Group 5 (motorsport)

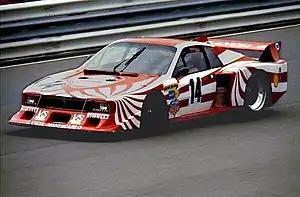
A Lancia Beta Montecarlo contesting the 1980 World Championship for Makes in the Group 5 category.

For 1972, the FIA applied the Group 5 classification to what had previously been known as the Group 6 Prototype Sports Cars category. These cars, now officially Group 5 Sports Cars, were limited to a 3-litre engine capacity and were to be the main competitors in events counting towards the FIA's newly renamed World Championship for Makes from 1972 to 1975. Unlike the old Group 5, there was no minimum production requirement.